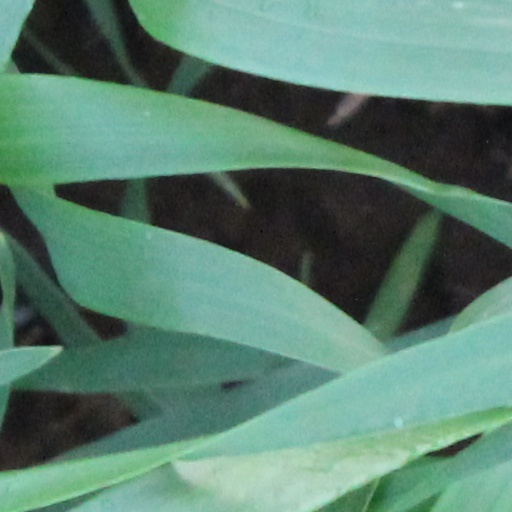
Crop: wheat